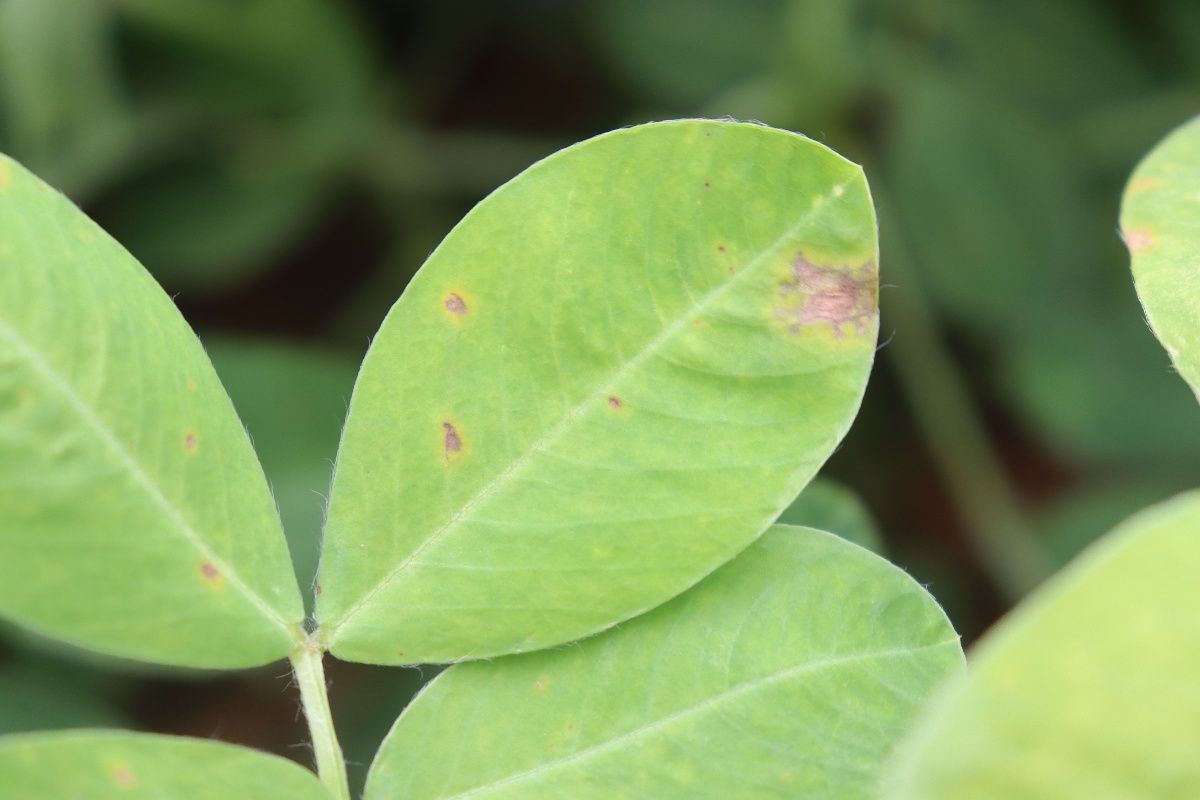
Label: early_leaf_spot